Archibald Knox (designer)

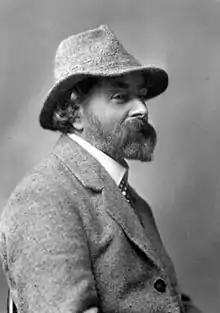
Photo of Archibald Knox, c. 1900, at age 36

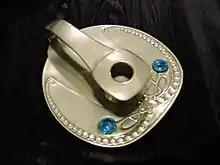
A candle holder designed by Archibald Knox

Archibald Knox (9 April 1864 – 22 February 1933), was a Manx designer of Scottish descent. He is best known as being Liberty's primary designer at the height of their success and influence upon British and International design. Knox's work bridged the Arts and Crafts Movement, Celtic Revival, Art Nouveau, and Modernism. He is seen as a leading figure of the Modern Style movement.